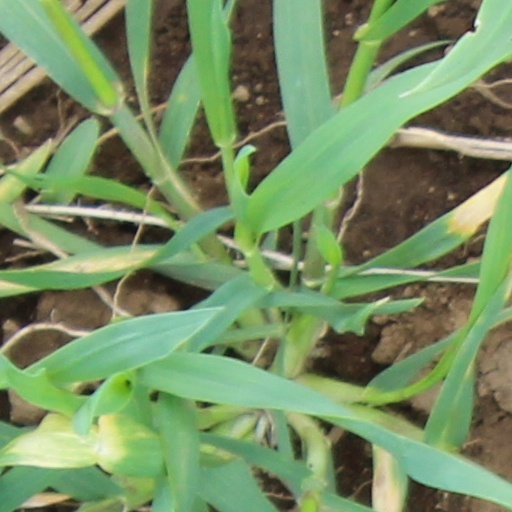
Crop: wheat